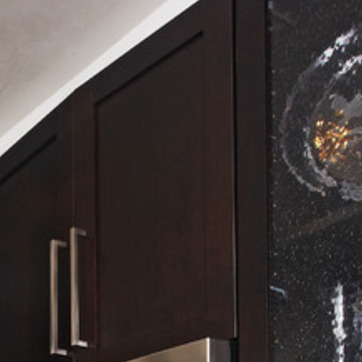
Material: wood